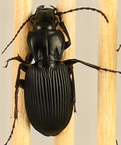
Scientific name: Pterostichus lachrymosus
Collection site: Mountain Lake Biological Station NEON (MLBS), plot MLBS_010